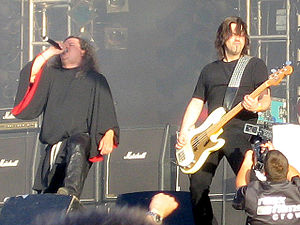
Candlemass
Candlemass live til Wacken Open Air.
Candlemass er et svensk episk doom metal-band, dannet i 1980 af bassisten Leif Edling i Stockholm, Sverige.